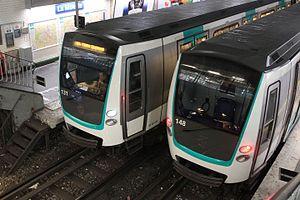
La ligne 9 du métro de Paris est une des seize lignes du réseau métropolitain de Paris. Elle relie la station Pont de Sèvres située à Boulogne-Billancourt, à l'ouest de Paris, seconde ville de la région pour sa population, à la station Mairie de Montreuil à Montreuil, deuxième commune la plus peuplée de la Seine-Saint-Denis après Saint-Denis, à l'est de la capitale. Cette ligne est une des plus longues et des plus fréquentées du réseau, avec 143 millions de voyageurs en 2018, ce qui la place en troisième position de l'ensemble des lignes de métro de la RATP, après la ligne 1 et la 4.